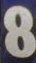
Number: 8